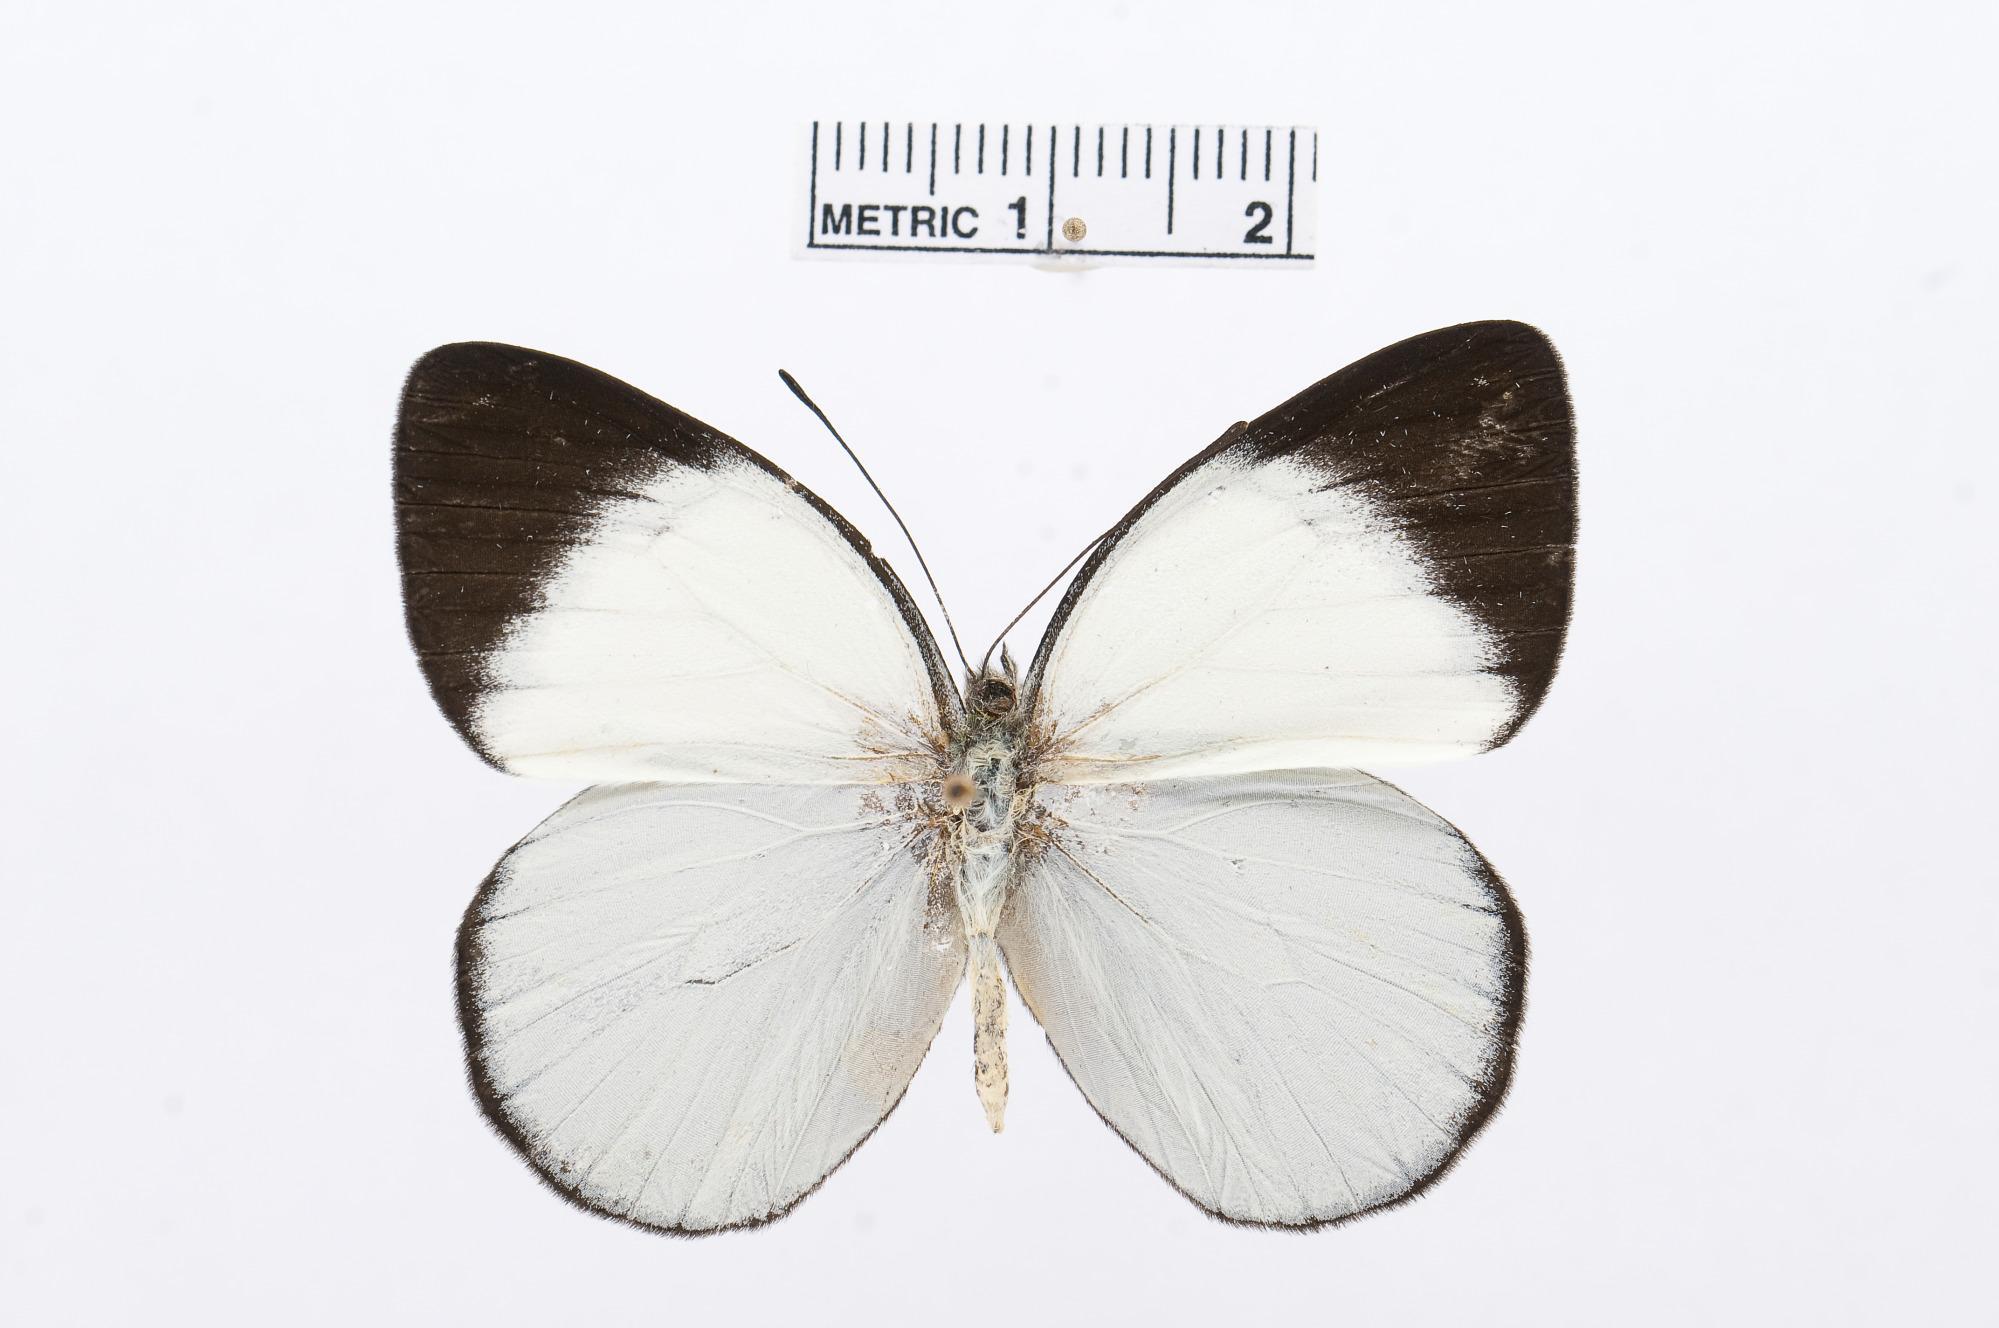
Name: Delias ladas
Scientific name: Delias ladas
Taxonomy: Animalia, Arthropoda, Hexapoda, Insecta, Lepidoptera, Pieridae, Pierinae